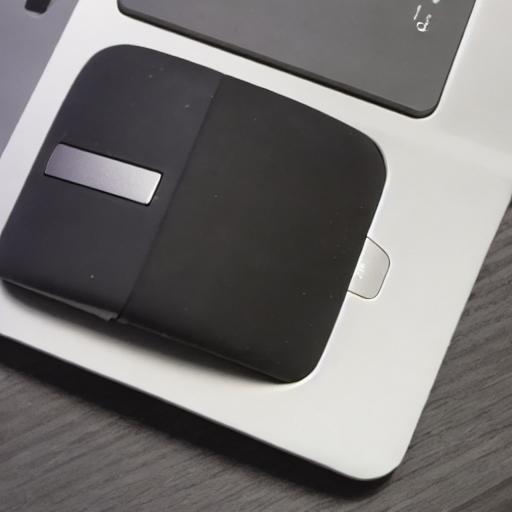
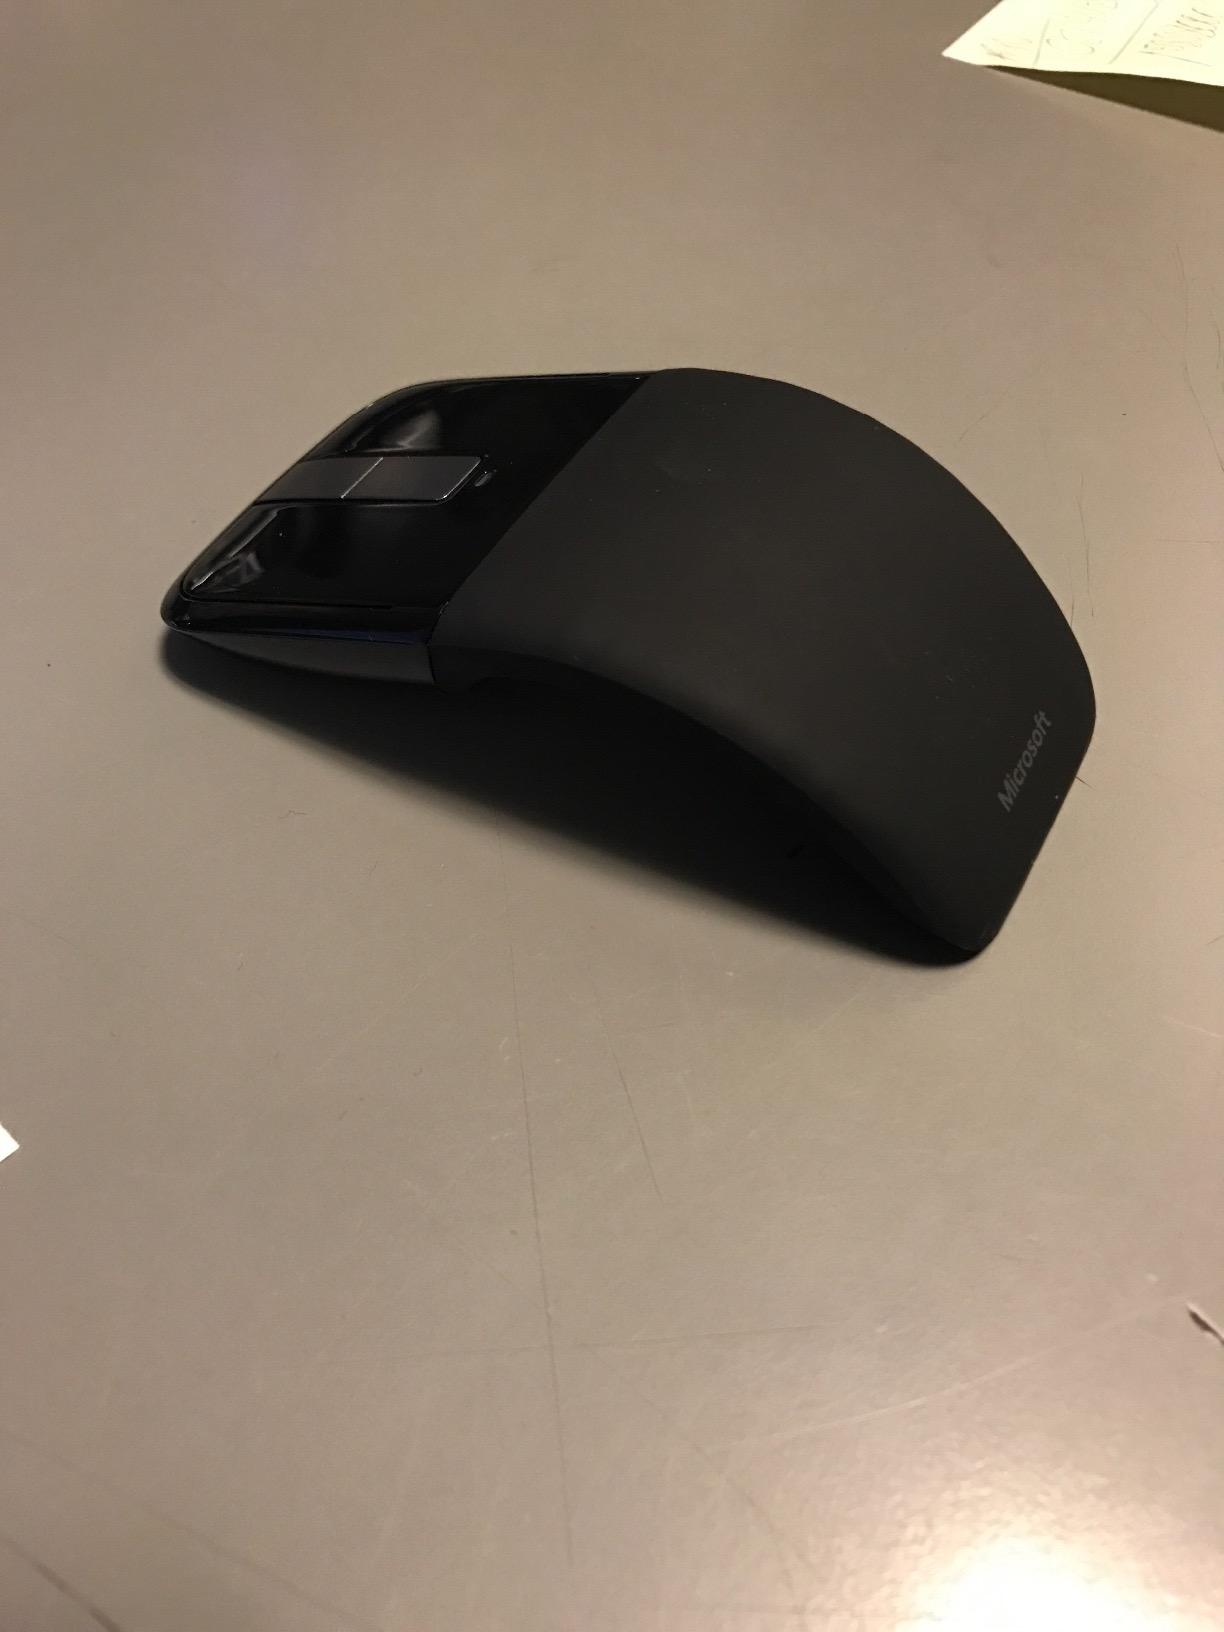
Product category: mouse
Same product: no